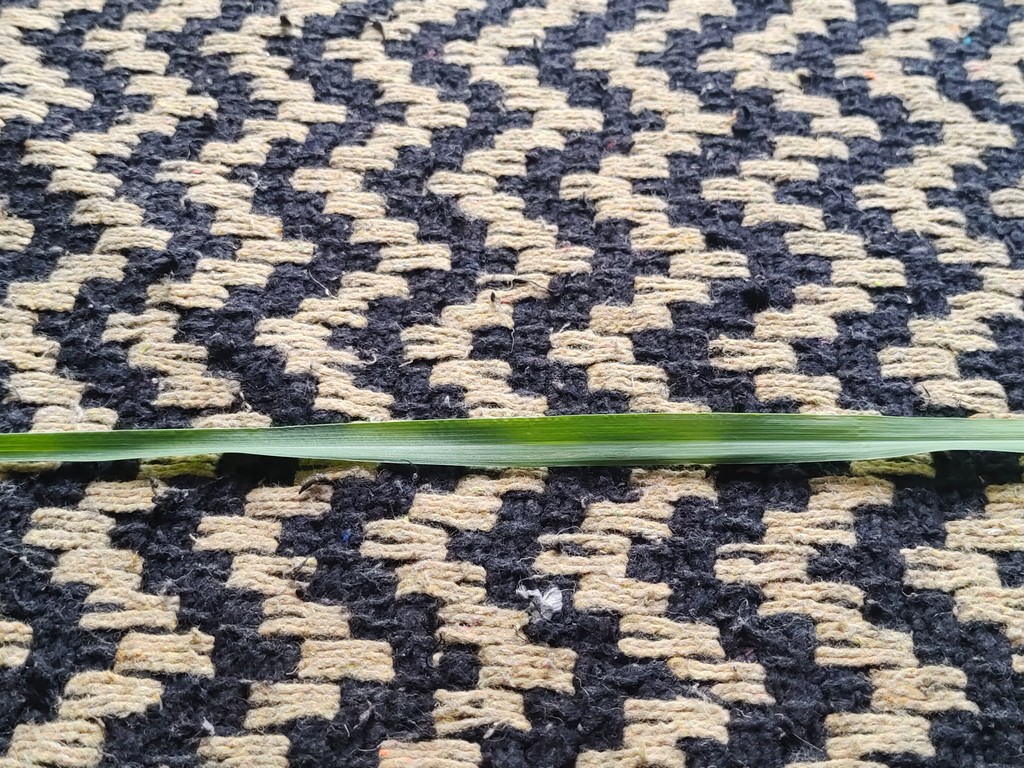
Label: Healthy